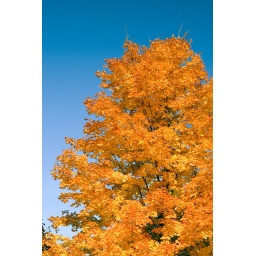
The colour of the tree is truer in this one, but the sky is better in the other.